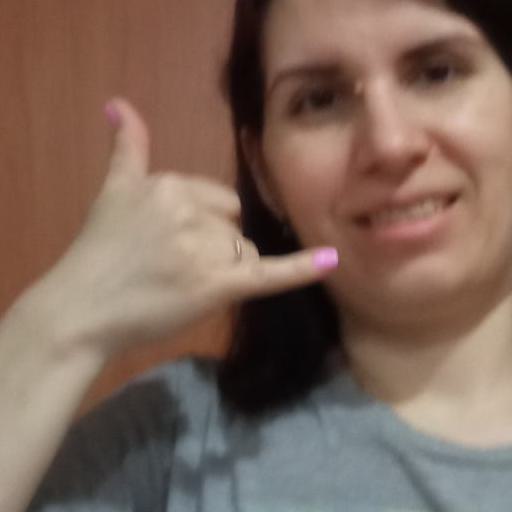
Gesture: call